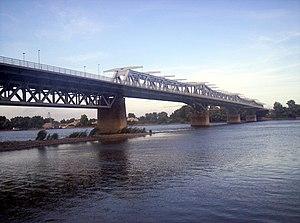
Cette liste de ponts de Hongrie présente les ponts remarquables de Hongrie, tant par leurs caractéristiques dimensionnelles, que par leur intérêt architectural ou historique.
Cette liste contient les ponts présents sur le Danube.